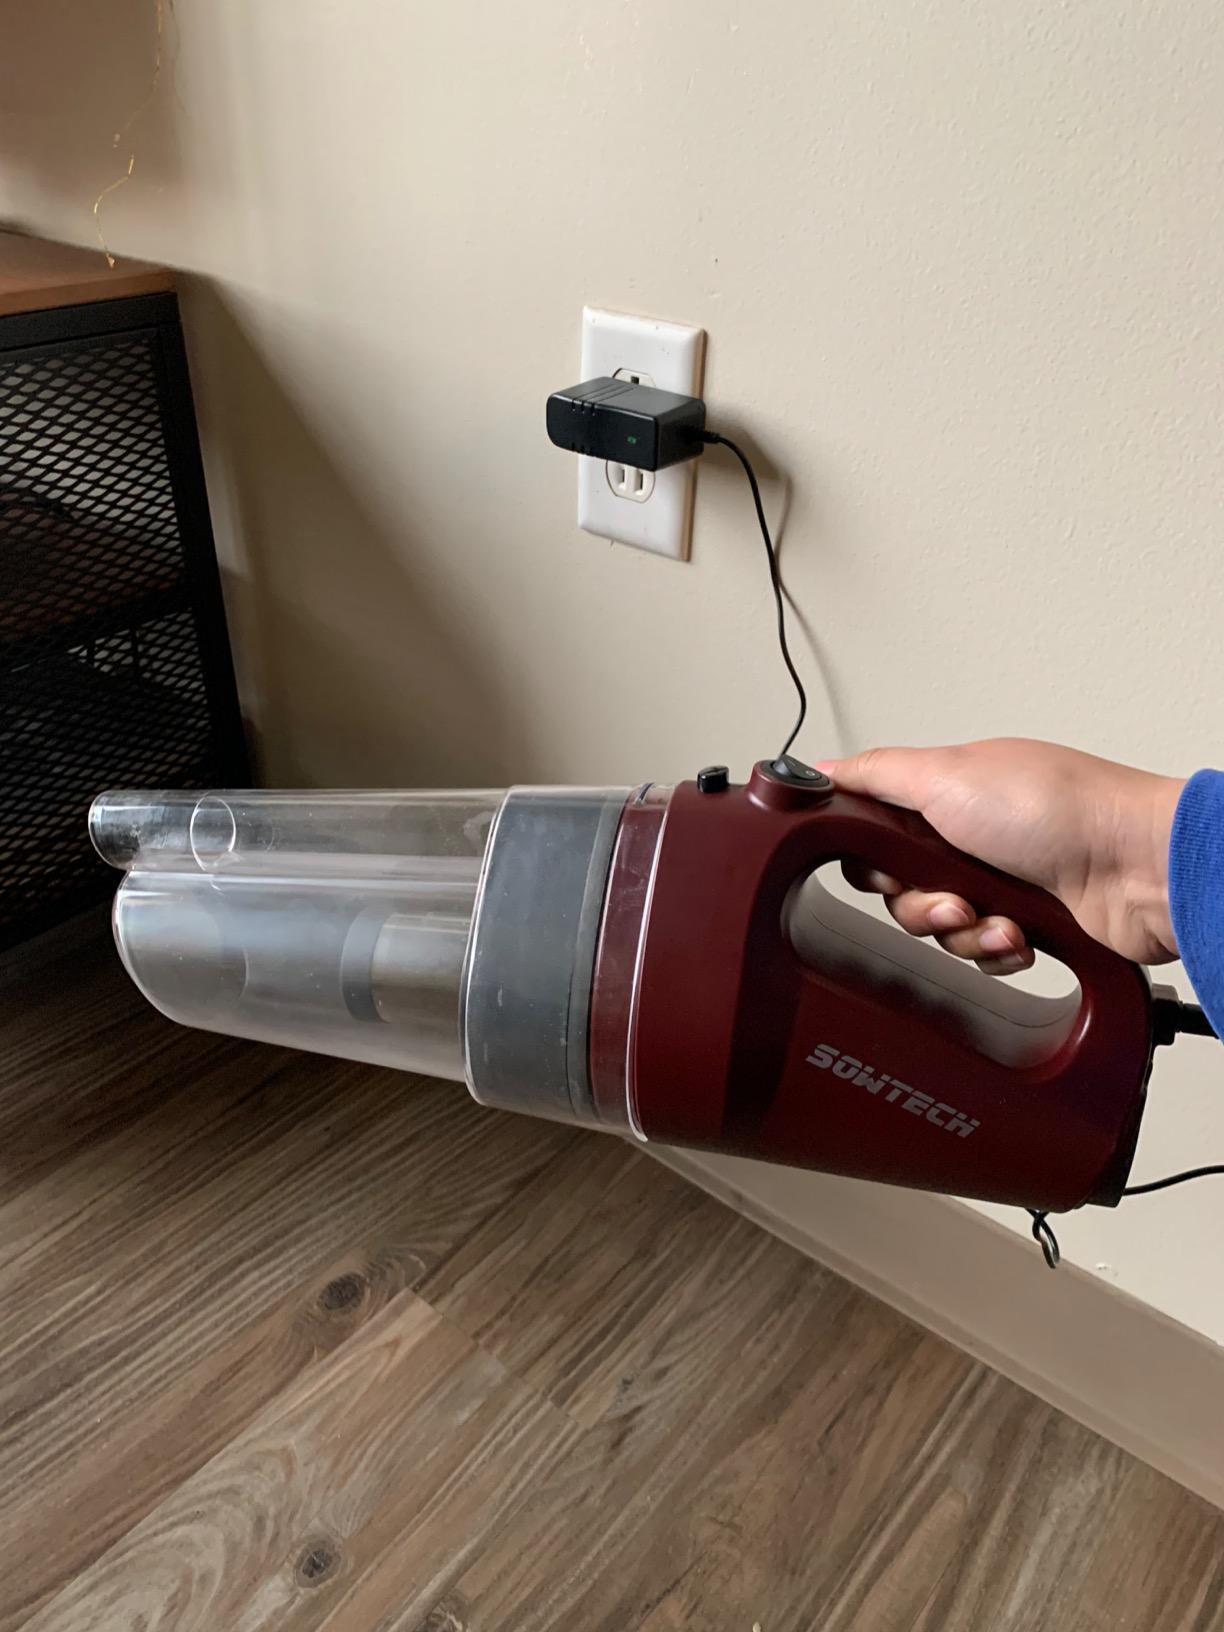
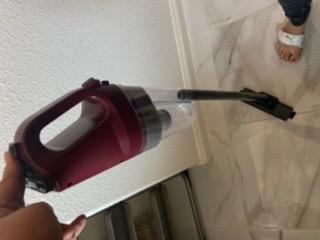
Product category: items_vacuum
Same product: yes